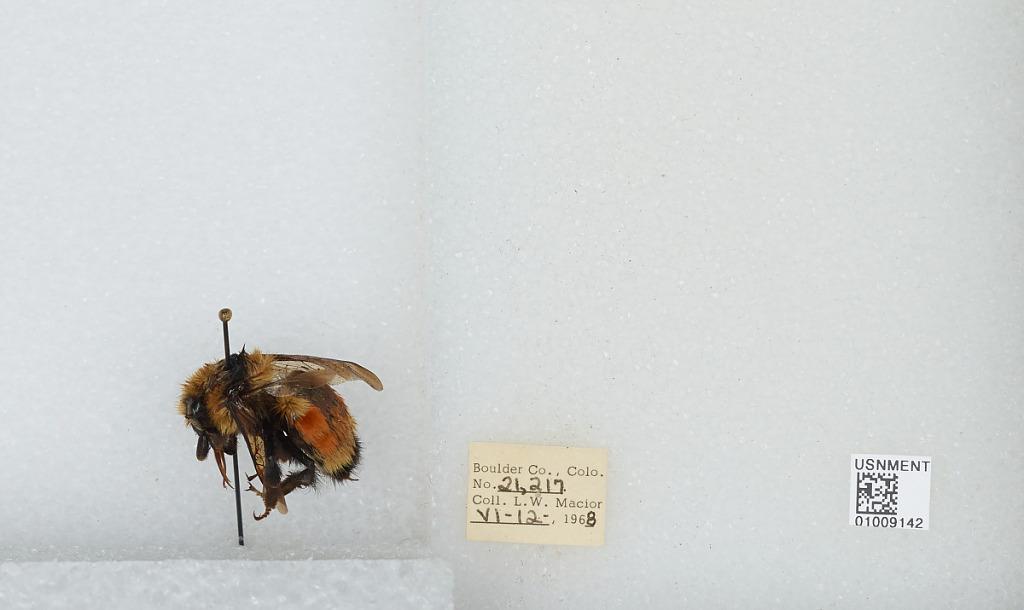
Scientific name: Bombus (Pyrobombus) huntii Greene
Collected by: L. Macior
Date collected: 1968-6-12
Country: United States
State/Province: Colorado
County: Boulder
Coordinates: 39.9672, -105.259